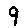
Label: 9